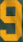
Number: 9